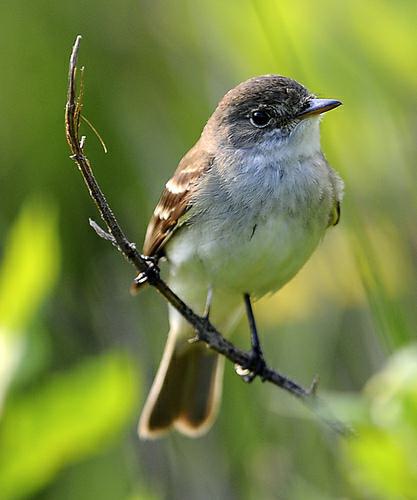
A photo of a least flycatcher